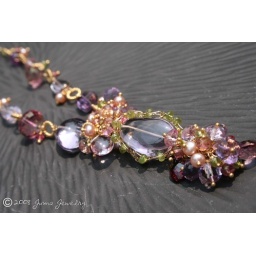
Spring Blooms in Longwood Gardens close up on gray plate